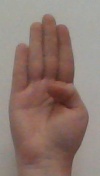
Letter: kaaf